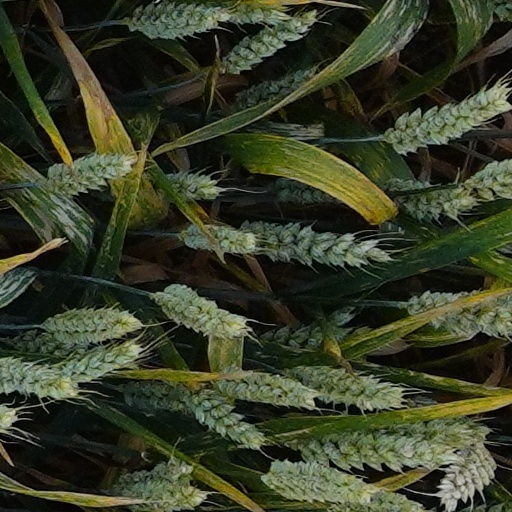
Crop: wheat